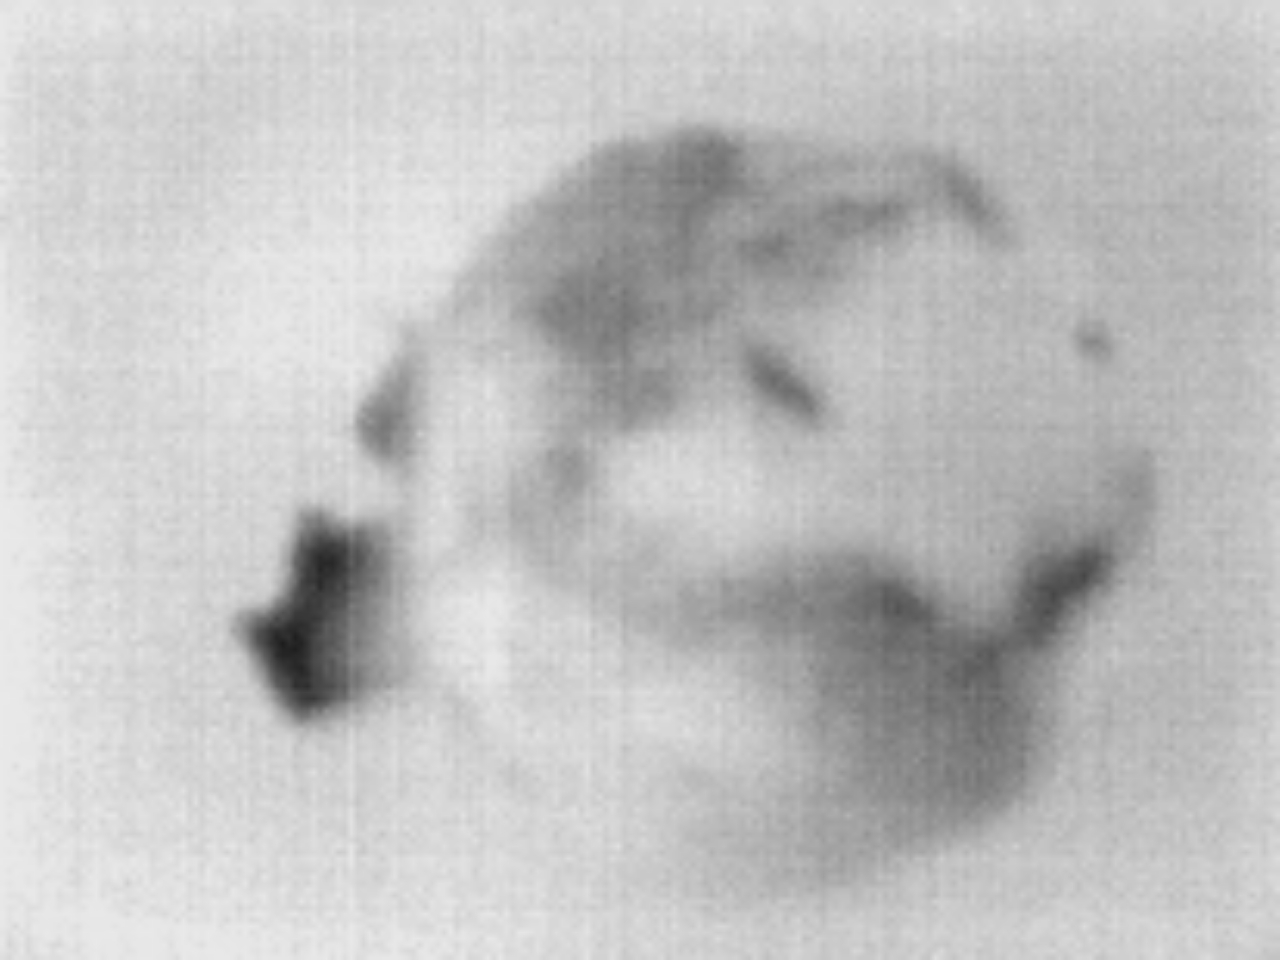
Label: Major Defect